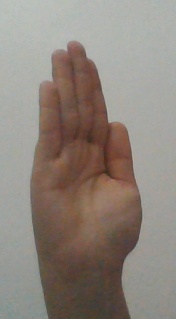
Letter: seen